Legality of the Iraq War

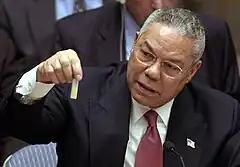
Colin Powell holding a model vial of anthrax while giving a presentation to the United Nations Security Council

In the past, Iraq had been supplied with chemical weapons and the technology to develop them by Germany, France, United States and the United Kingdom. Saddam used these weapons against Iranian forces in the Iran–Iraq War, and against Kurdish civilians in the Iraqi town of Halabja. In 1990 during the Gulf War Saddam had the opportunity to use these weapons, but chose not to. One of the noted reasons is the Iraqi forces' lack of up to date equipment to protect themselves from the effects, as well as the speed with which the US forces traversed the open desert. From 1991 to 1998 UNSCOM inspected Iraq and worked to locate and destroy WMD stockpiles. The team was replaced in 1999 with the United Nations Monitoring Verification and Inspection Commission, UNMOVIC.